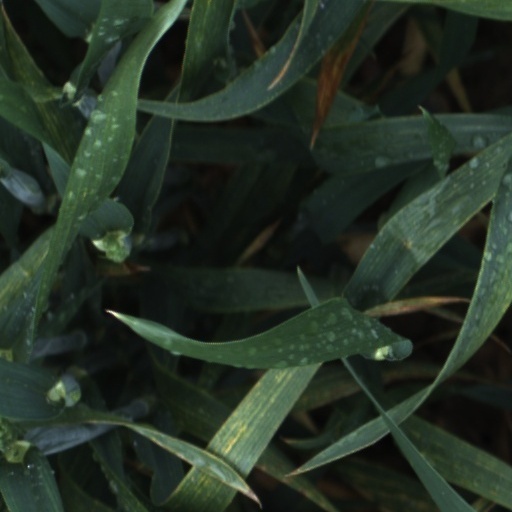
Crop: wheat